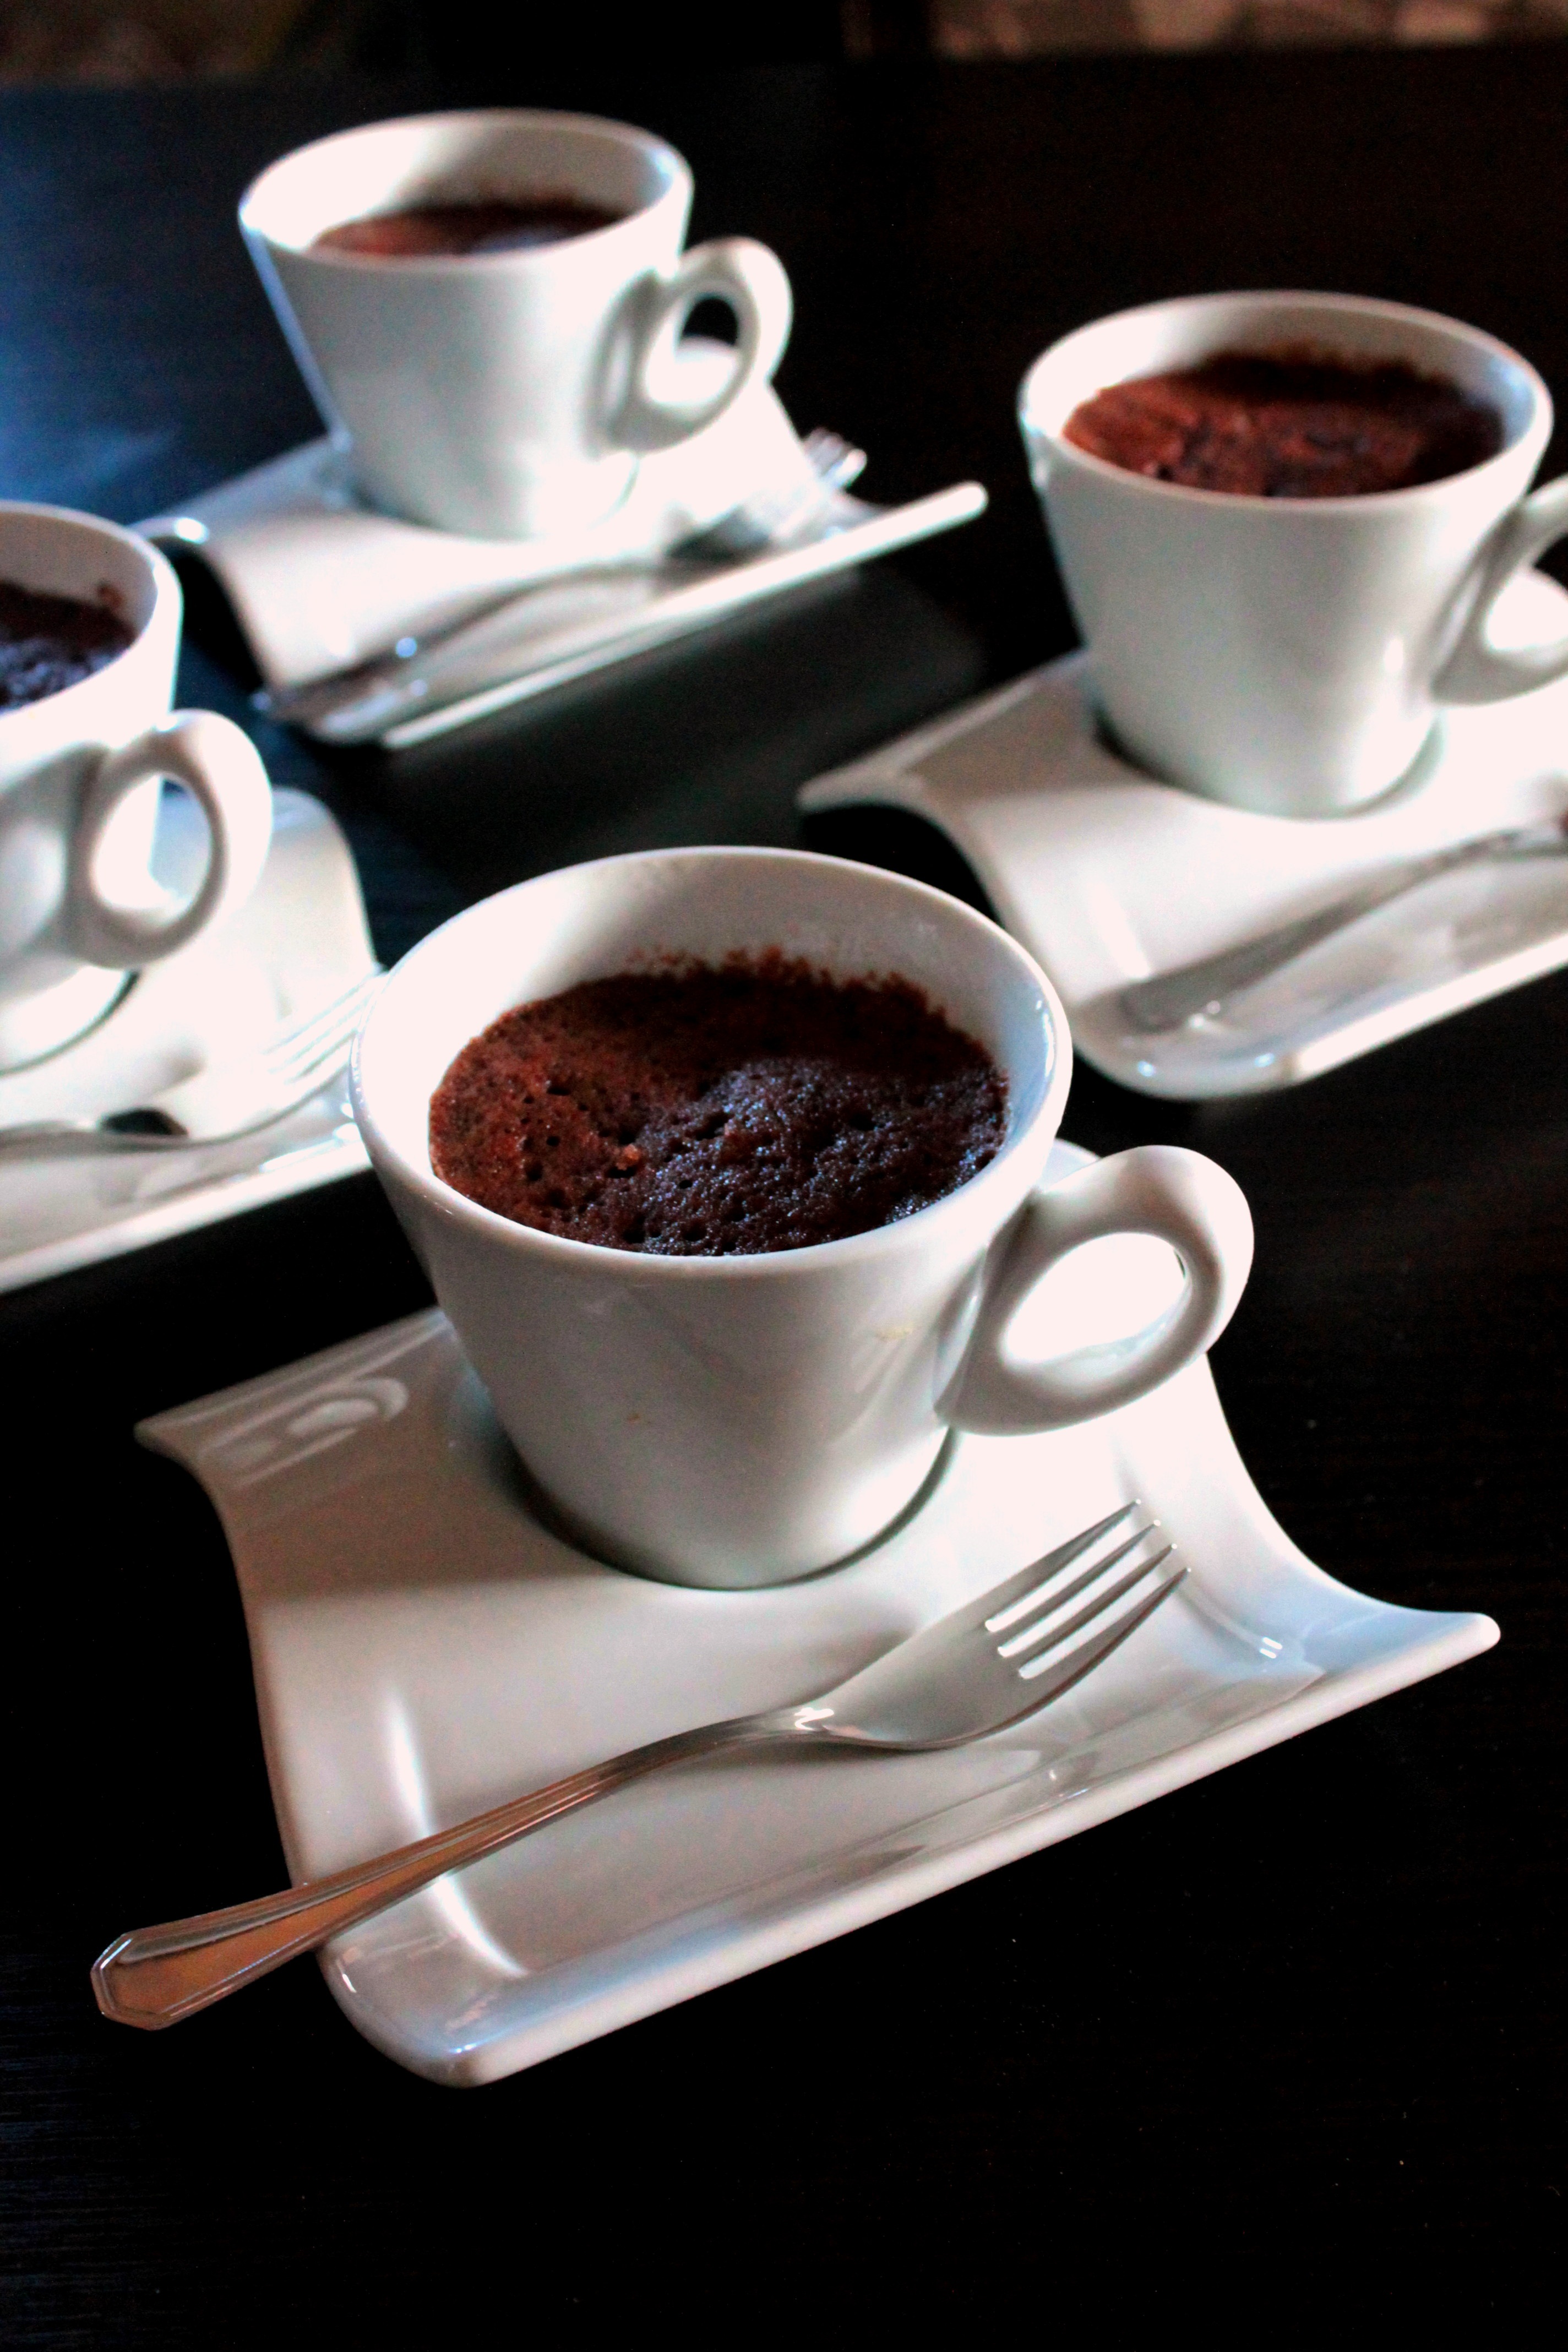
coffee, sweet, cup, cappuccino, meal, food, drink, cupcake, baking, espresso, coffee cup, baked, caffeine, microwave, flavor, caff macchiato, ristretto, caff americano, cafe au lait